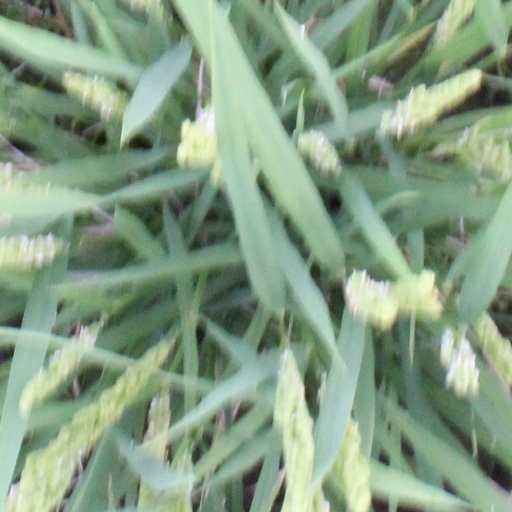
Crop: rice